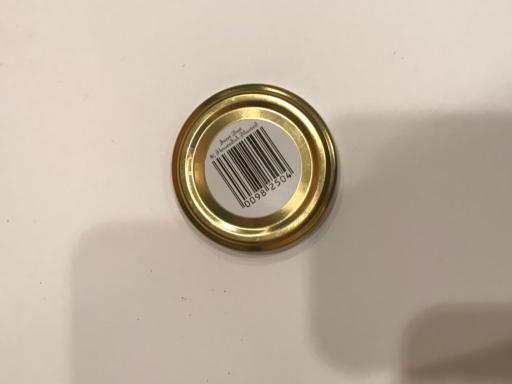
Waste category: metal